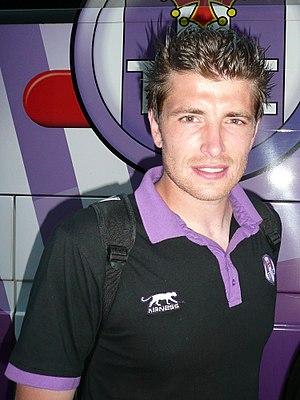
Cédric Carrasso, Gardien de but du Toulouse Football Club